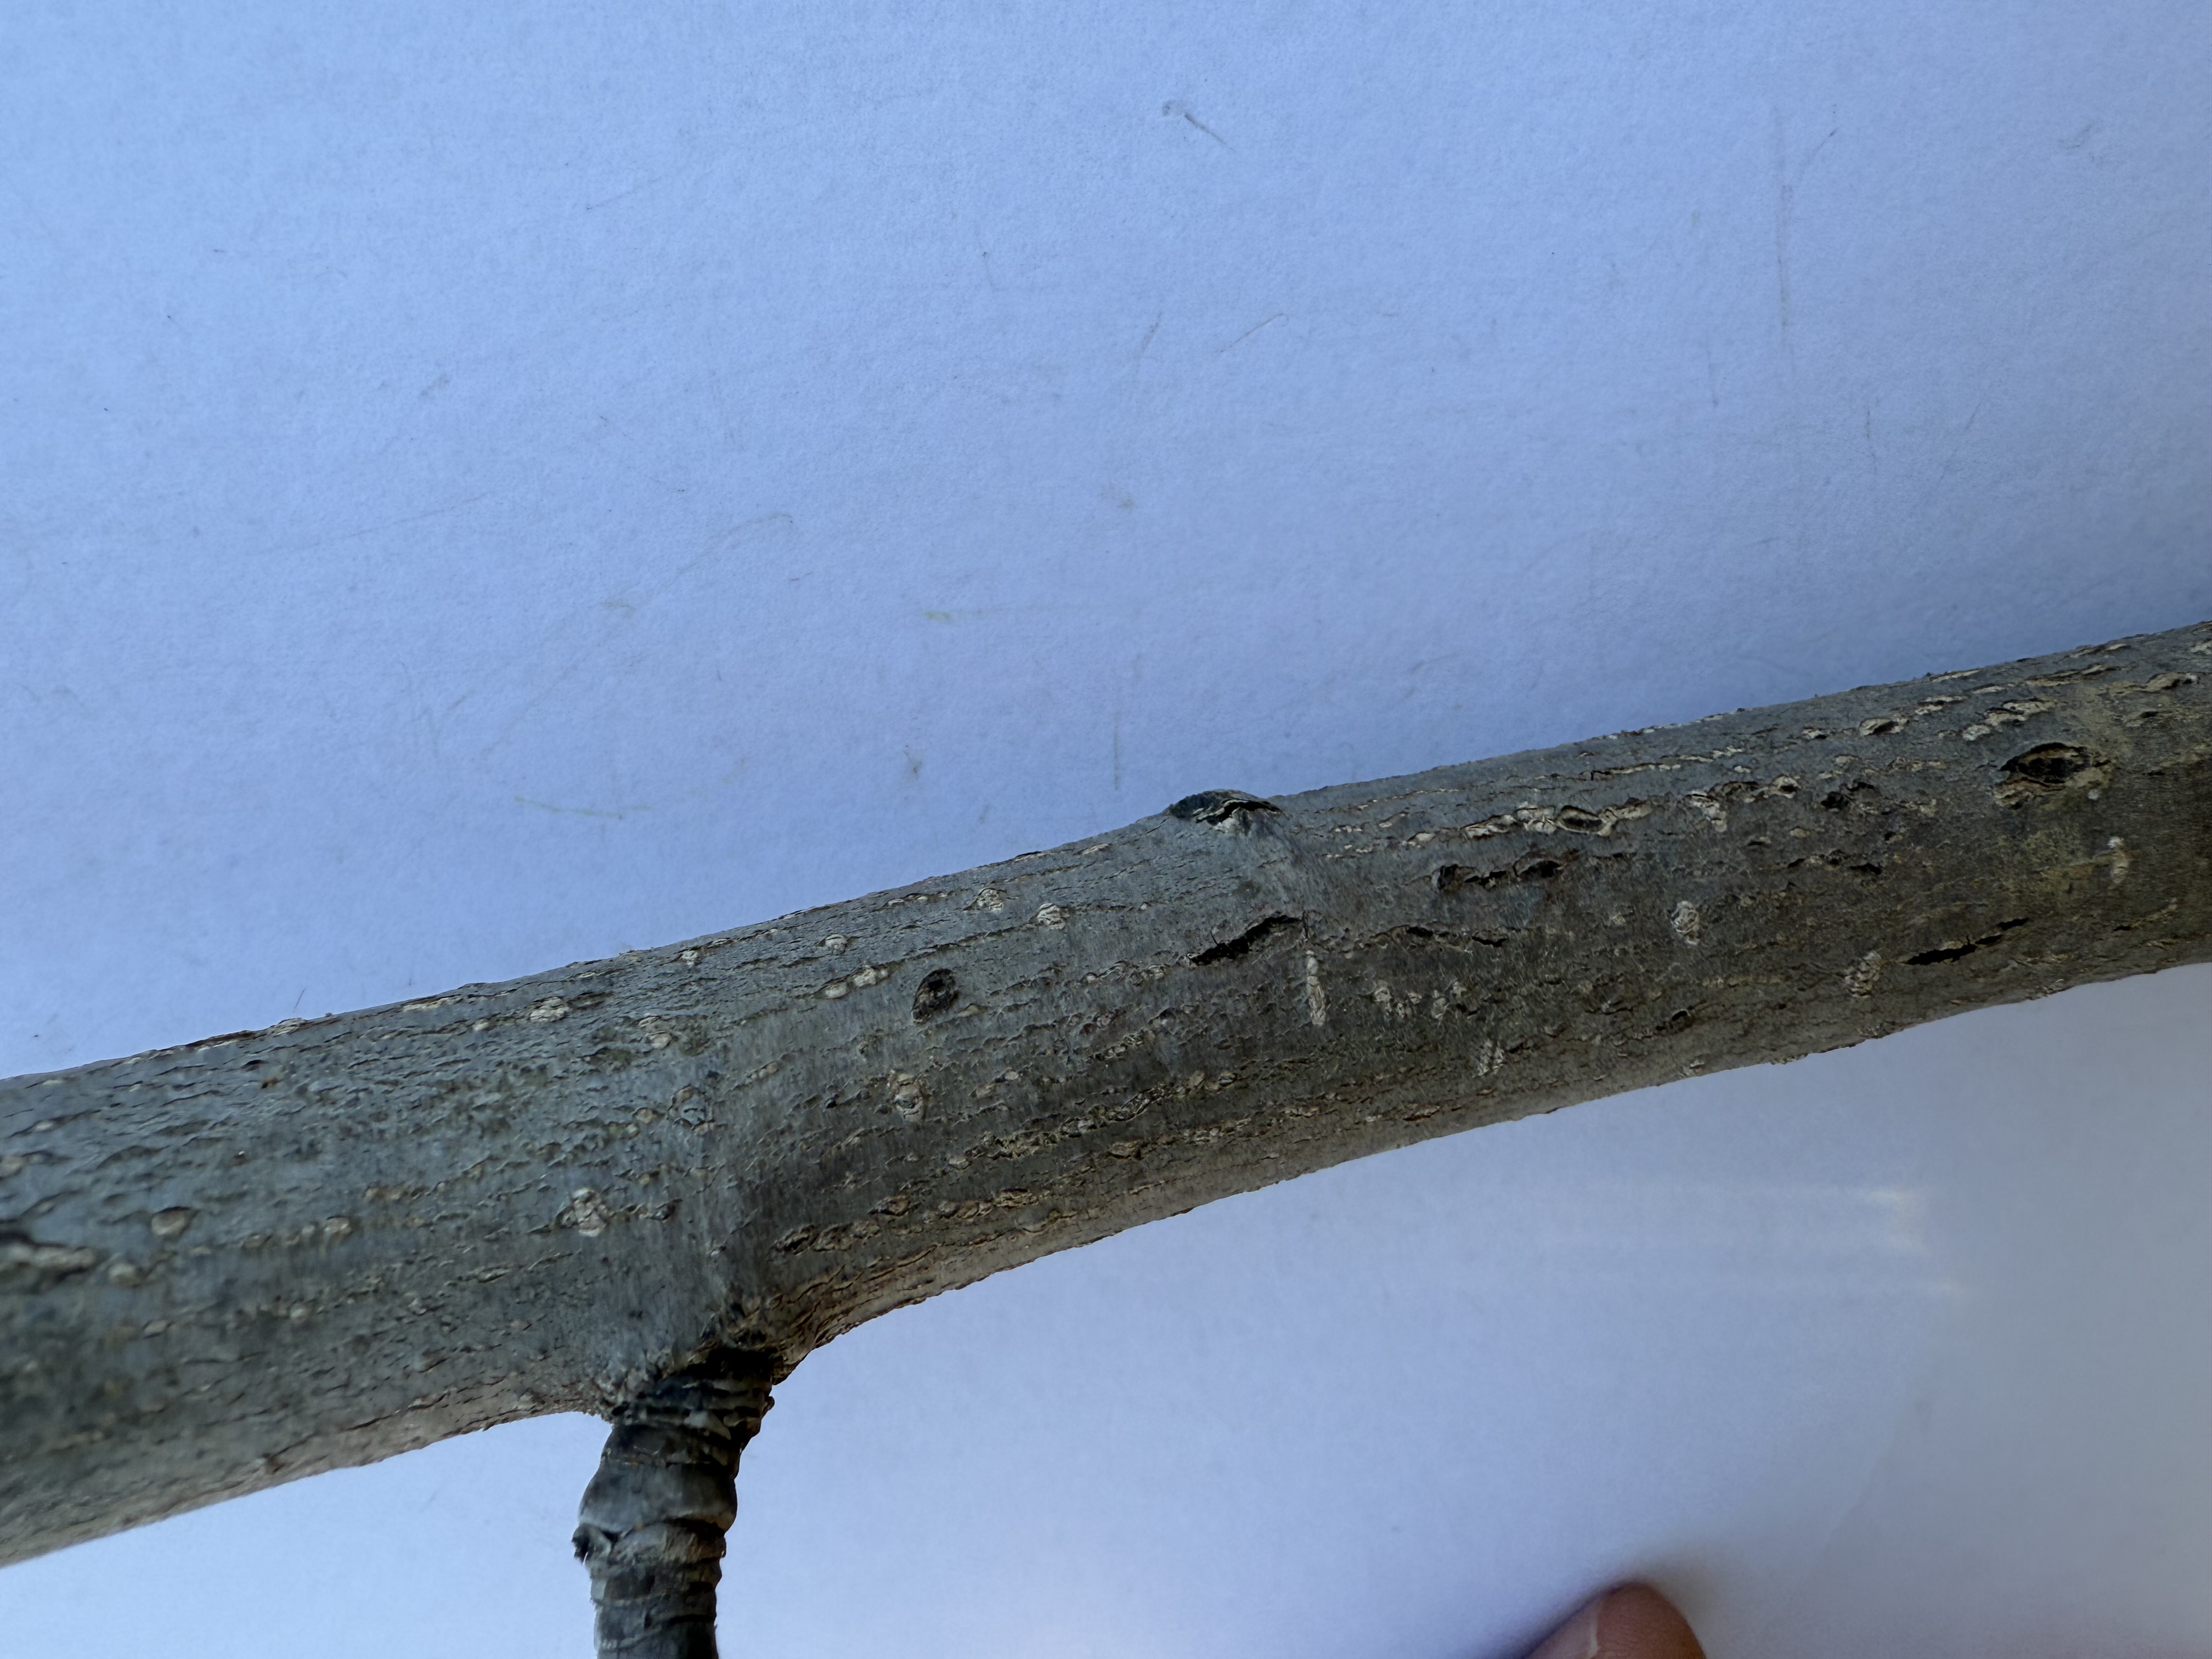
Variety: Margarita Marilla Pear